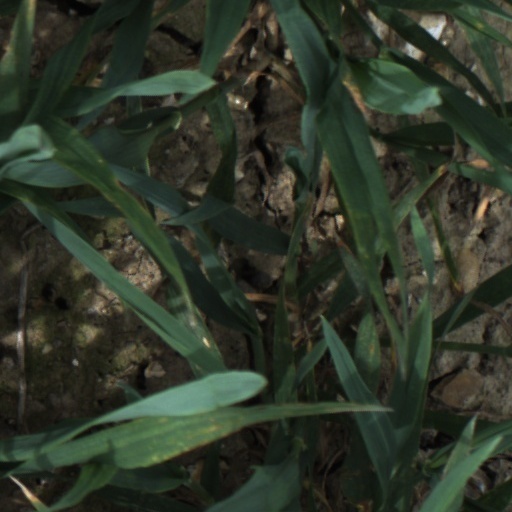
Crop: wheat